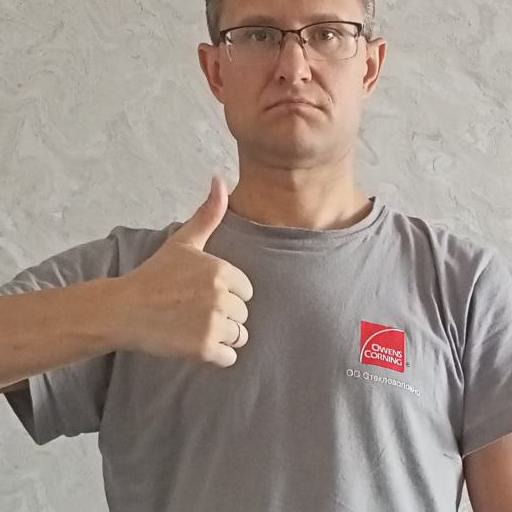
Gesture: like